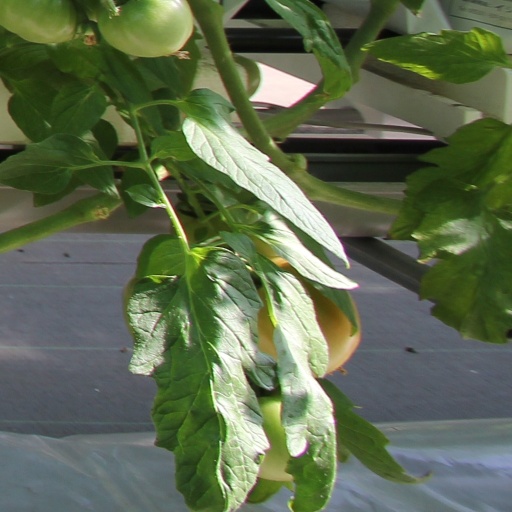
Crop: tomato